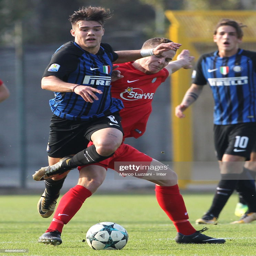
person competes for the ball during the match .